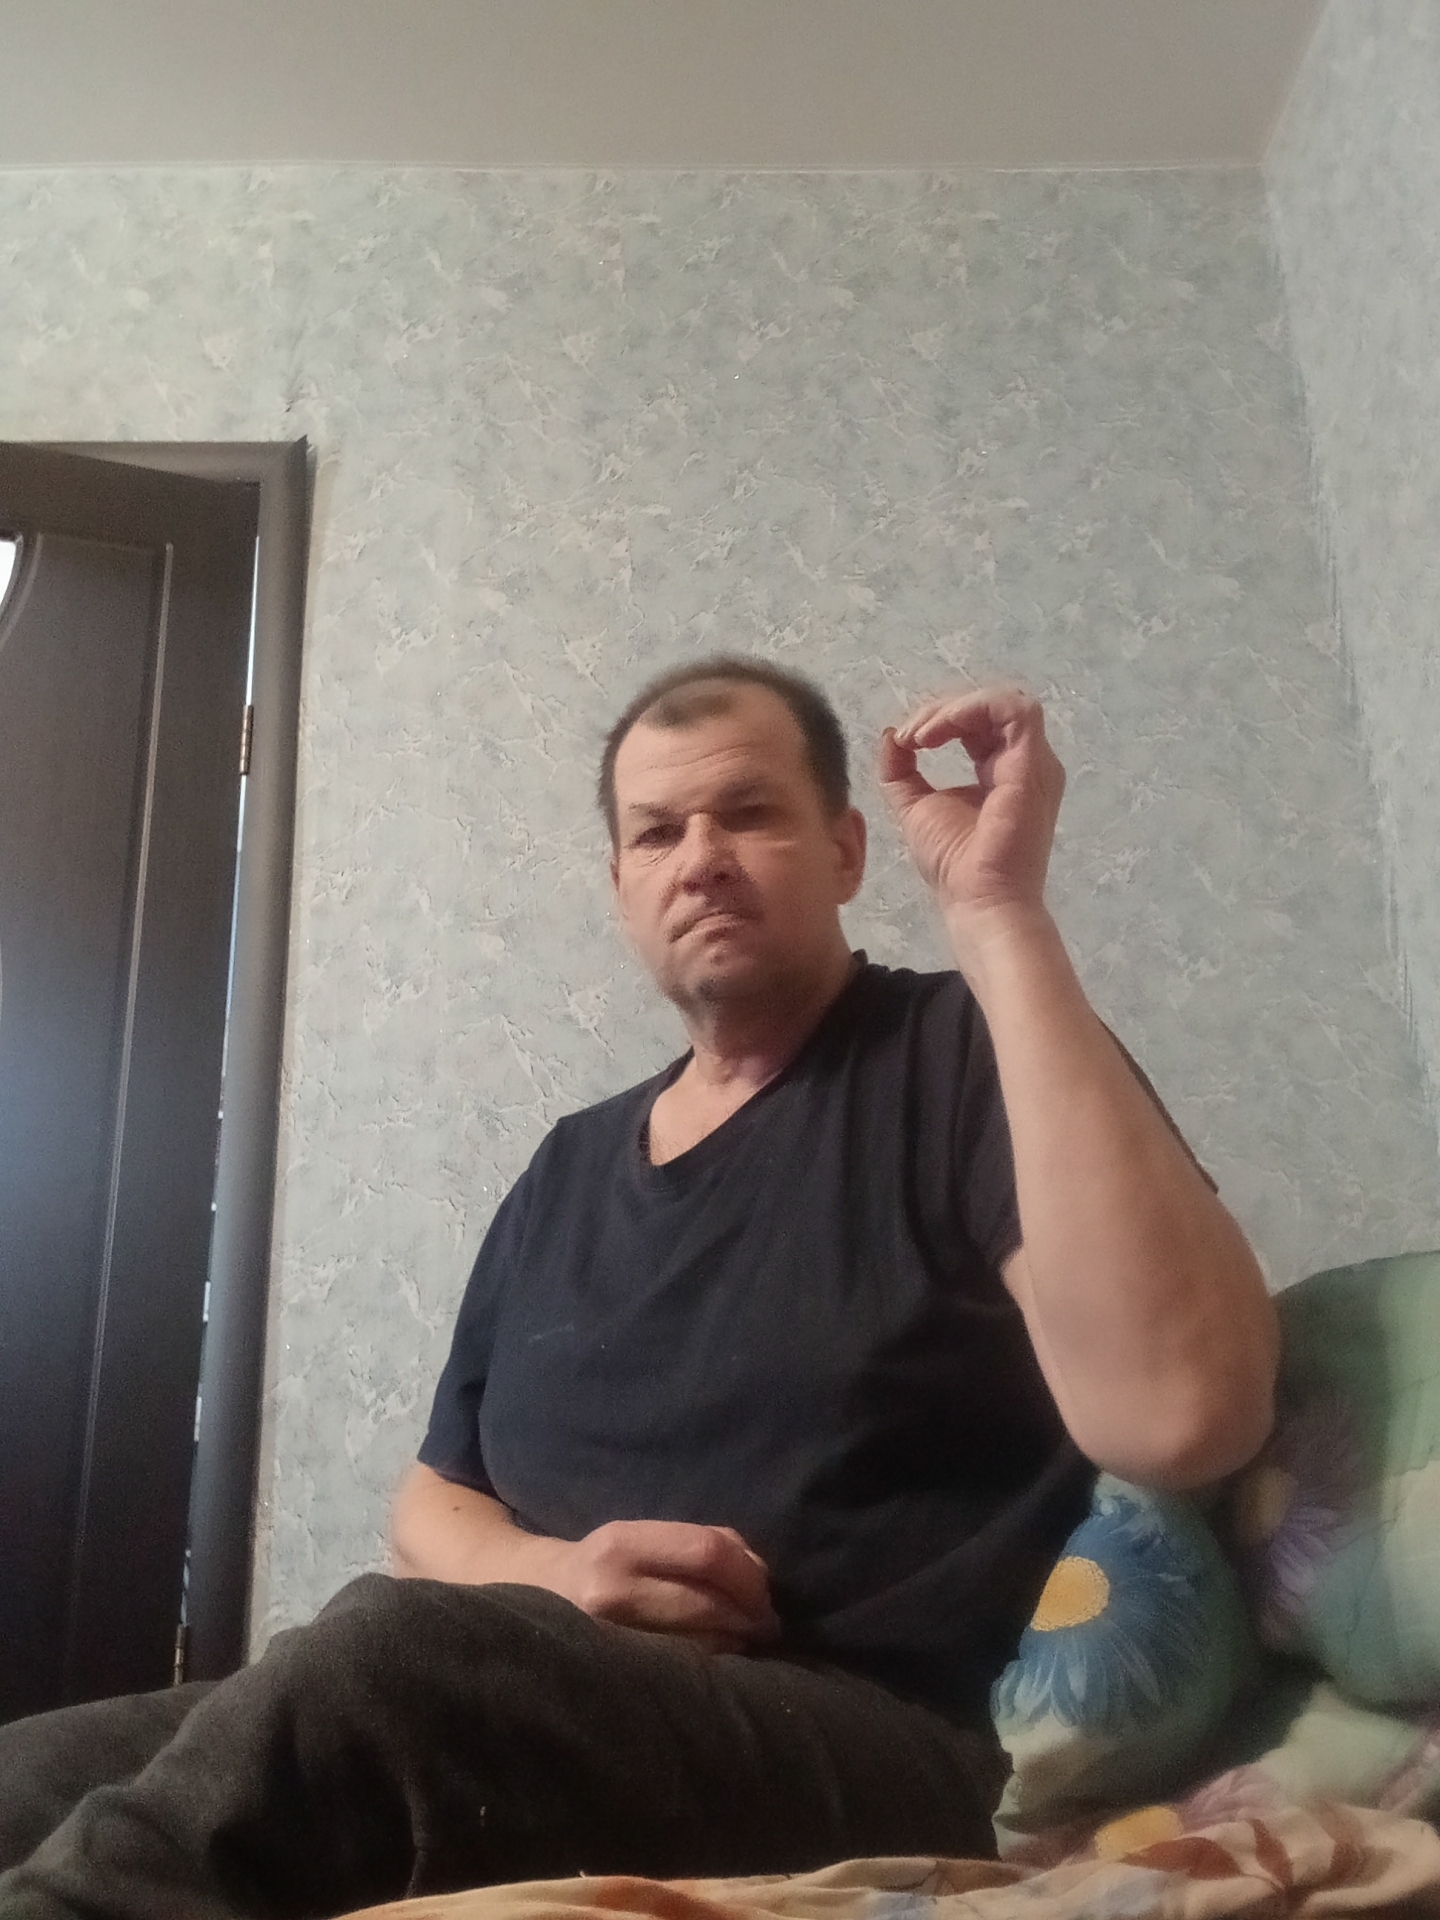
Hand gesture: grip